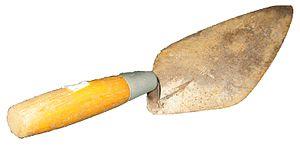
La maçonnerie est l'art de bâtir une construction par l'assemblage de matériaux élémentaires, liés ou non par un mortier. C'est l'art du maçon par définition mais aussi le résultat de son travail.
Ce lexique reprend les termes anciennement employés ou employés en maçonnerie.